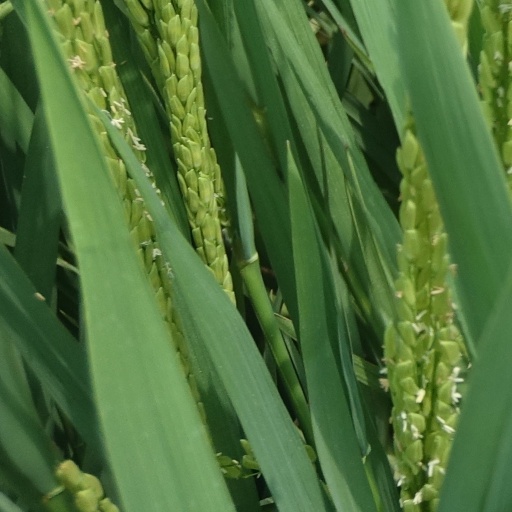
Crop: rice